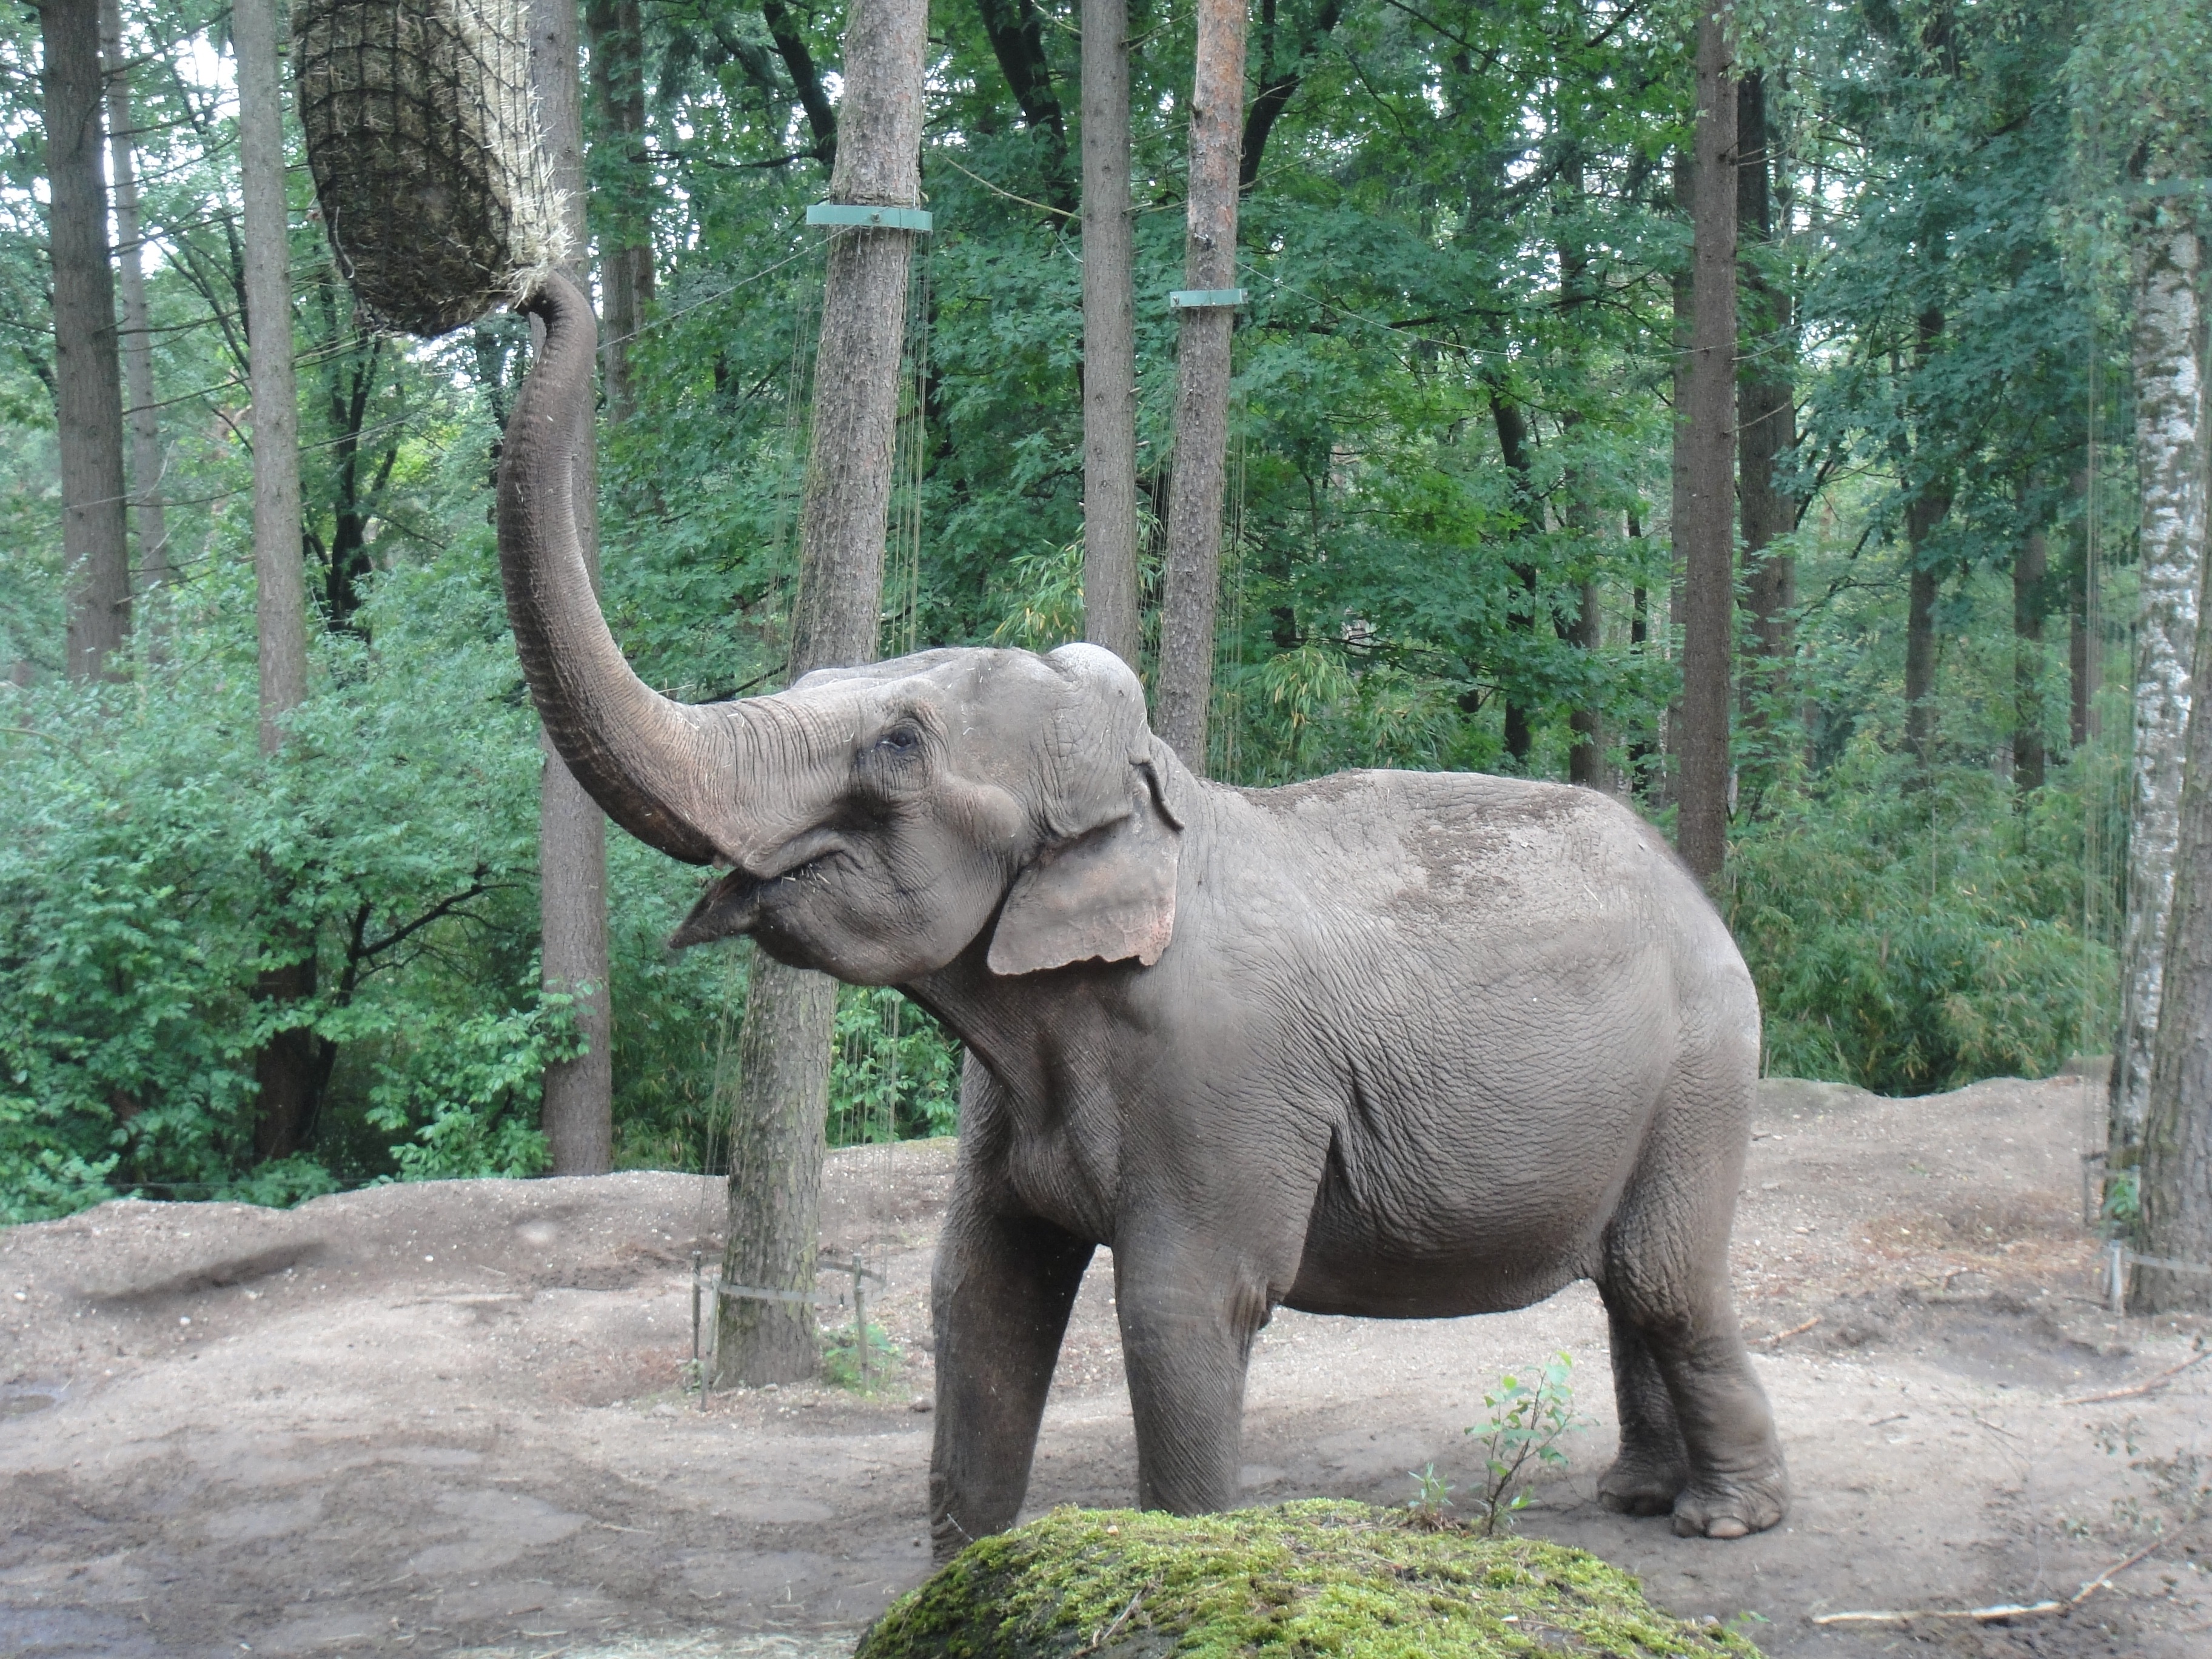
trunk, animal, recreation, wildlife, zoo, jungle, mammal, fauna, elephant, grey, indian elephant, african elephant, outdoor recreation, elephants and mammoths